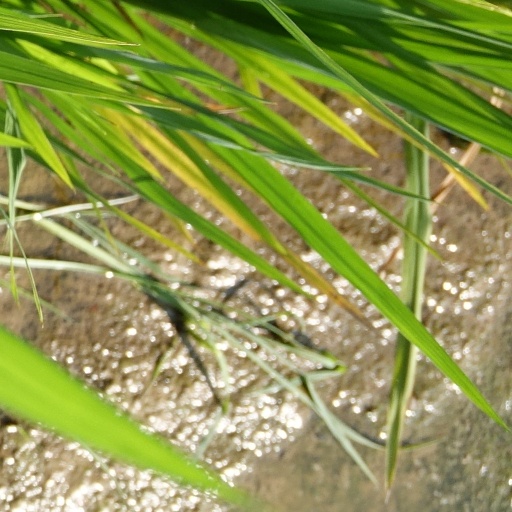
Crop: rice